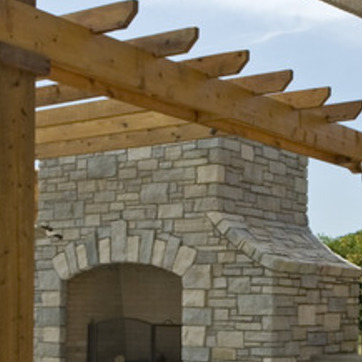
Material: stone